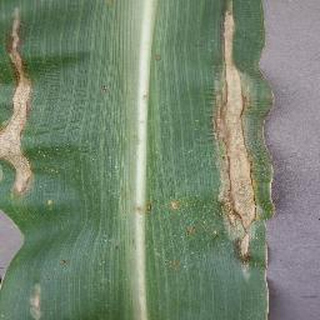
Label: corn_northern_leaf_blight